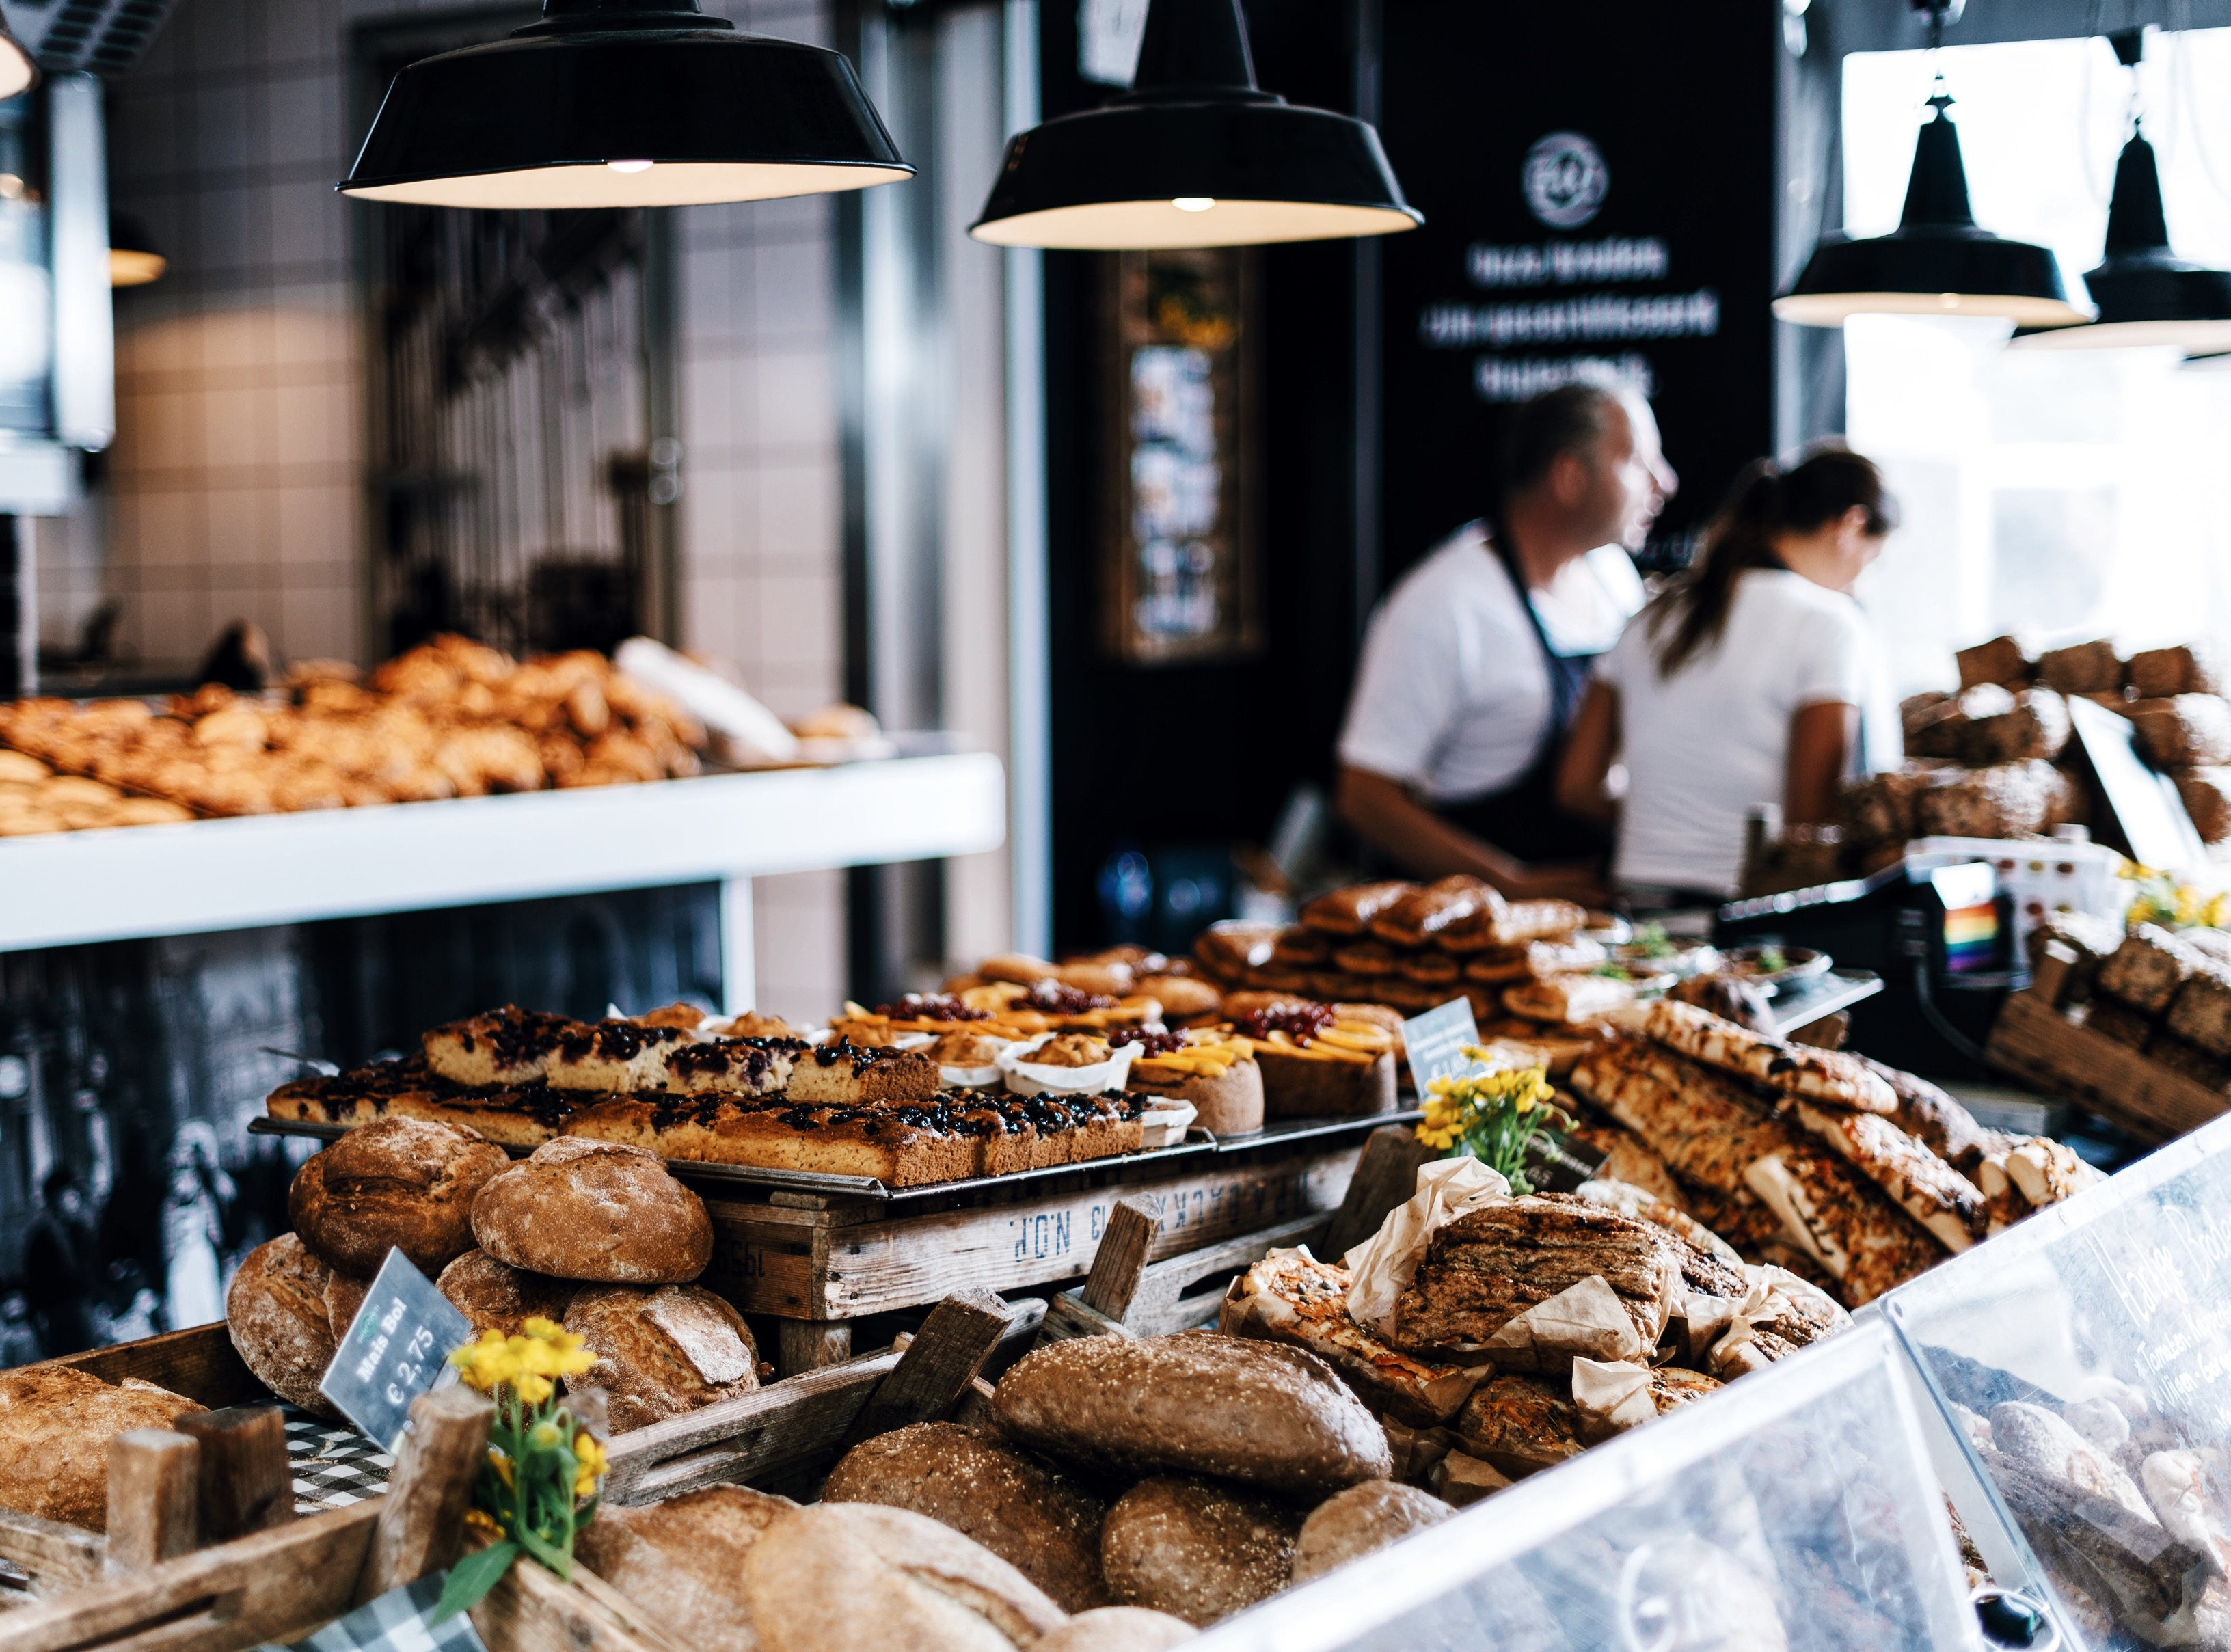
city, shop, store, dish, meal, food, vendor, market, bread, bakery, public space, pastries, street food, brunch, sense, human settlement